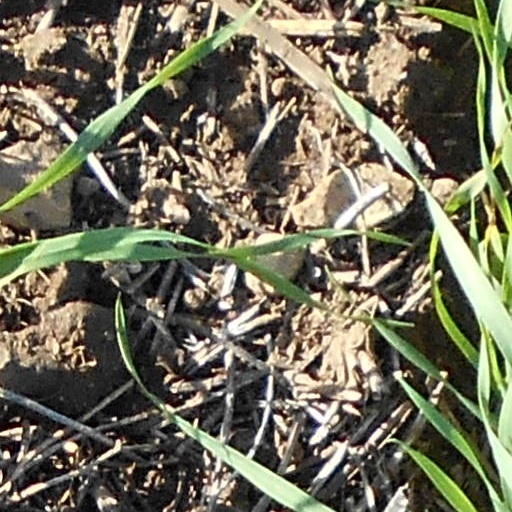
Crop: wheat